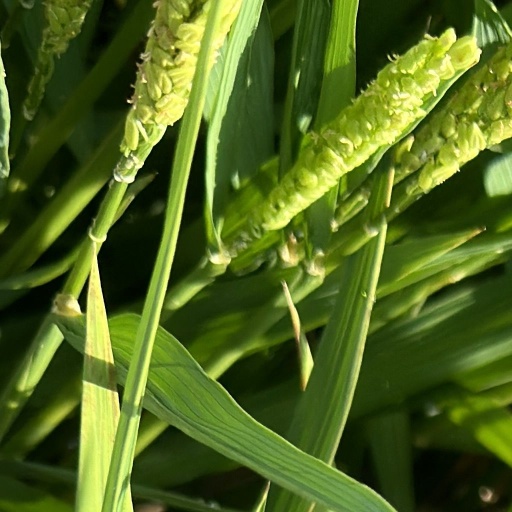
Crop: rice